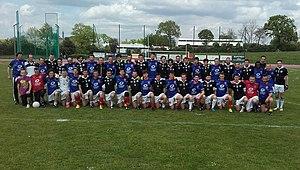
Match de football gaélique France - Bretagne le 7 mai 2016 à Liffré.
L'équipe de France de football gaélique créée en 2014, est l'équipe nationale qui représente la France en football gaélique masculin. Elle est constituée par une sélection de joueurs français dirigée sous l'égide de la Fédération de football gaélique.